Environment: real
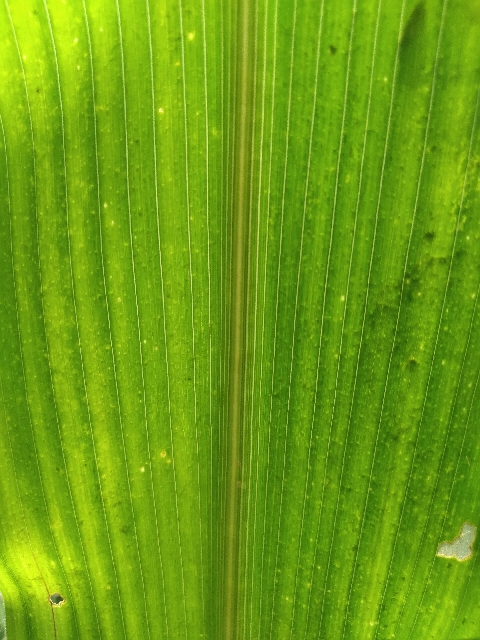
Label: lethal_necrosis